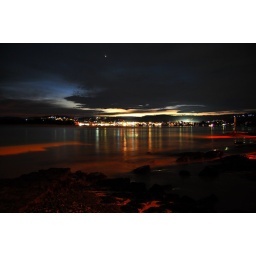
This is Merimbula taken from bar beach, the red light in the water is from the car park lighting reflecting